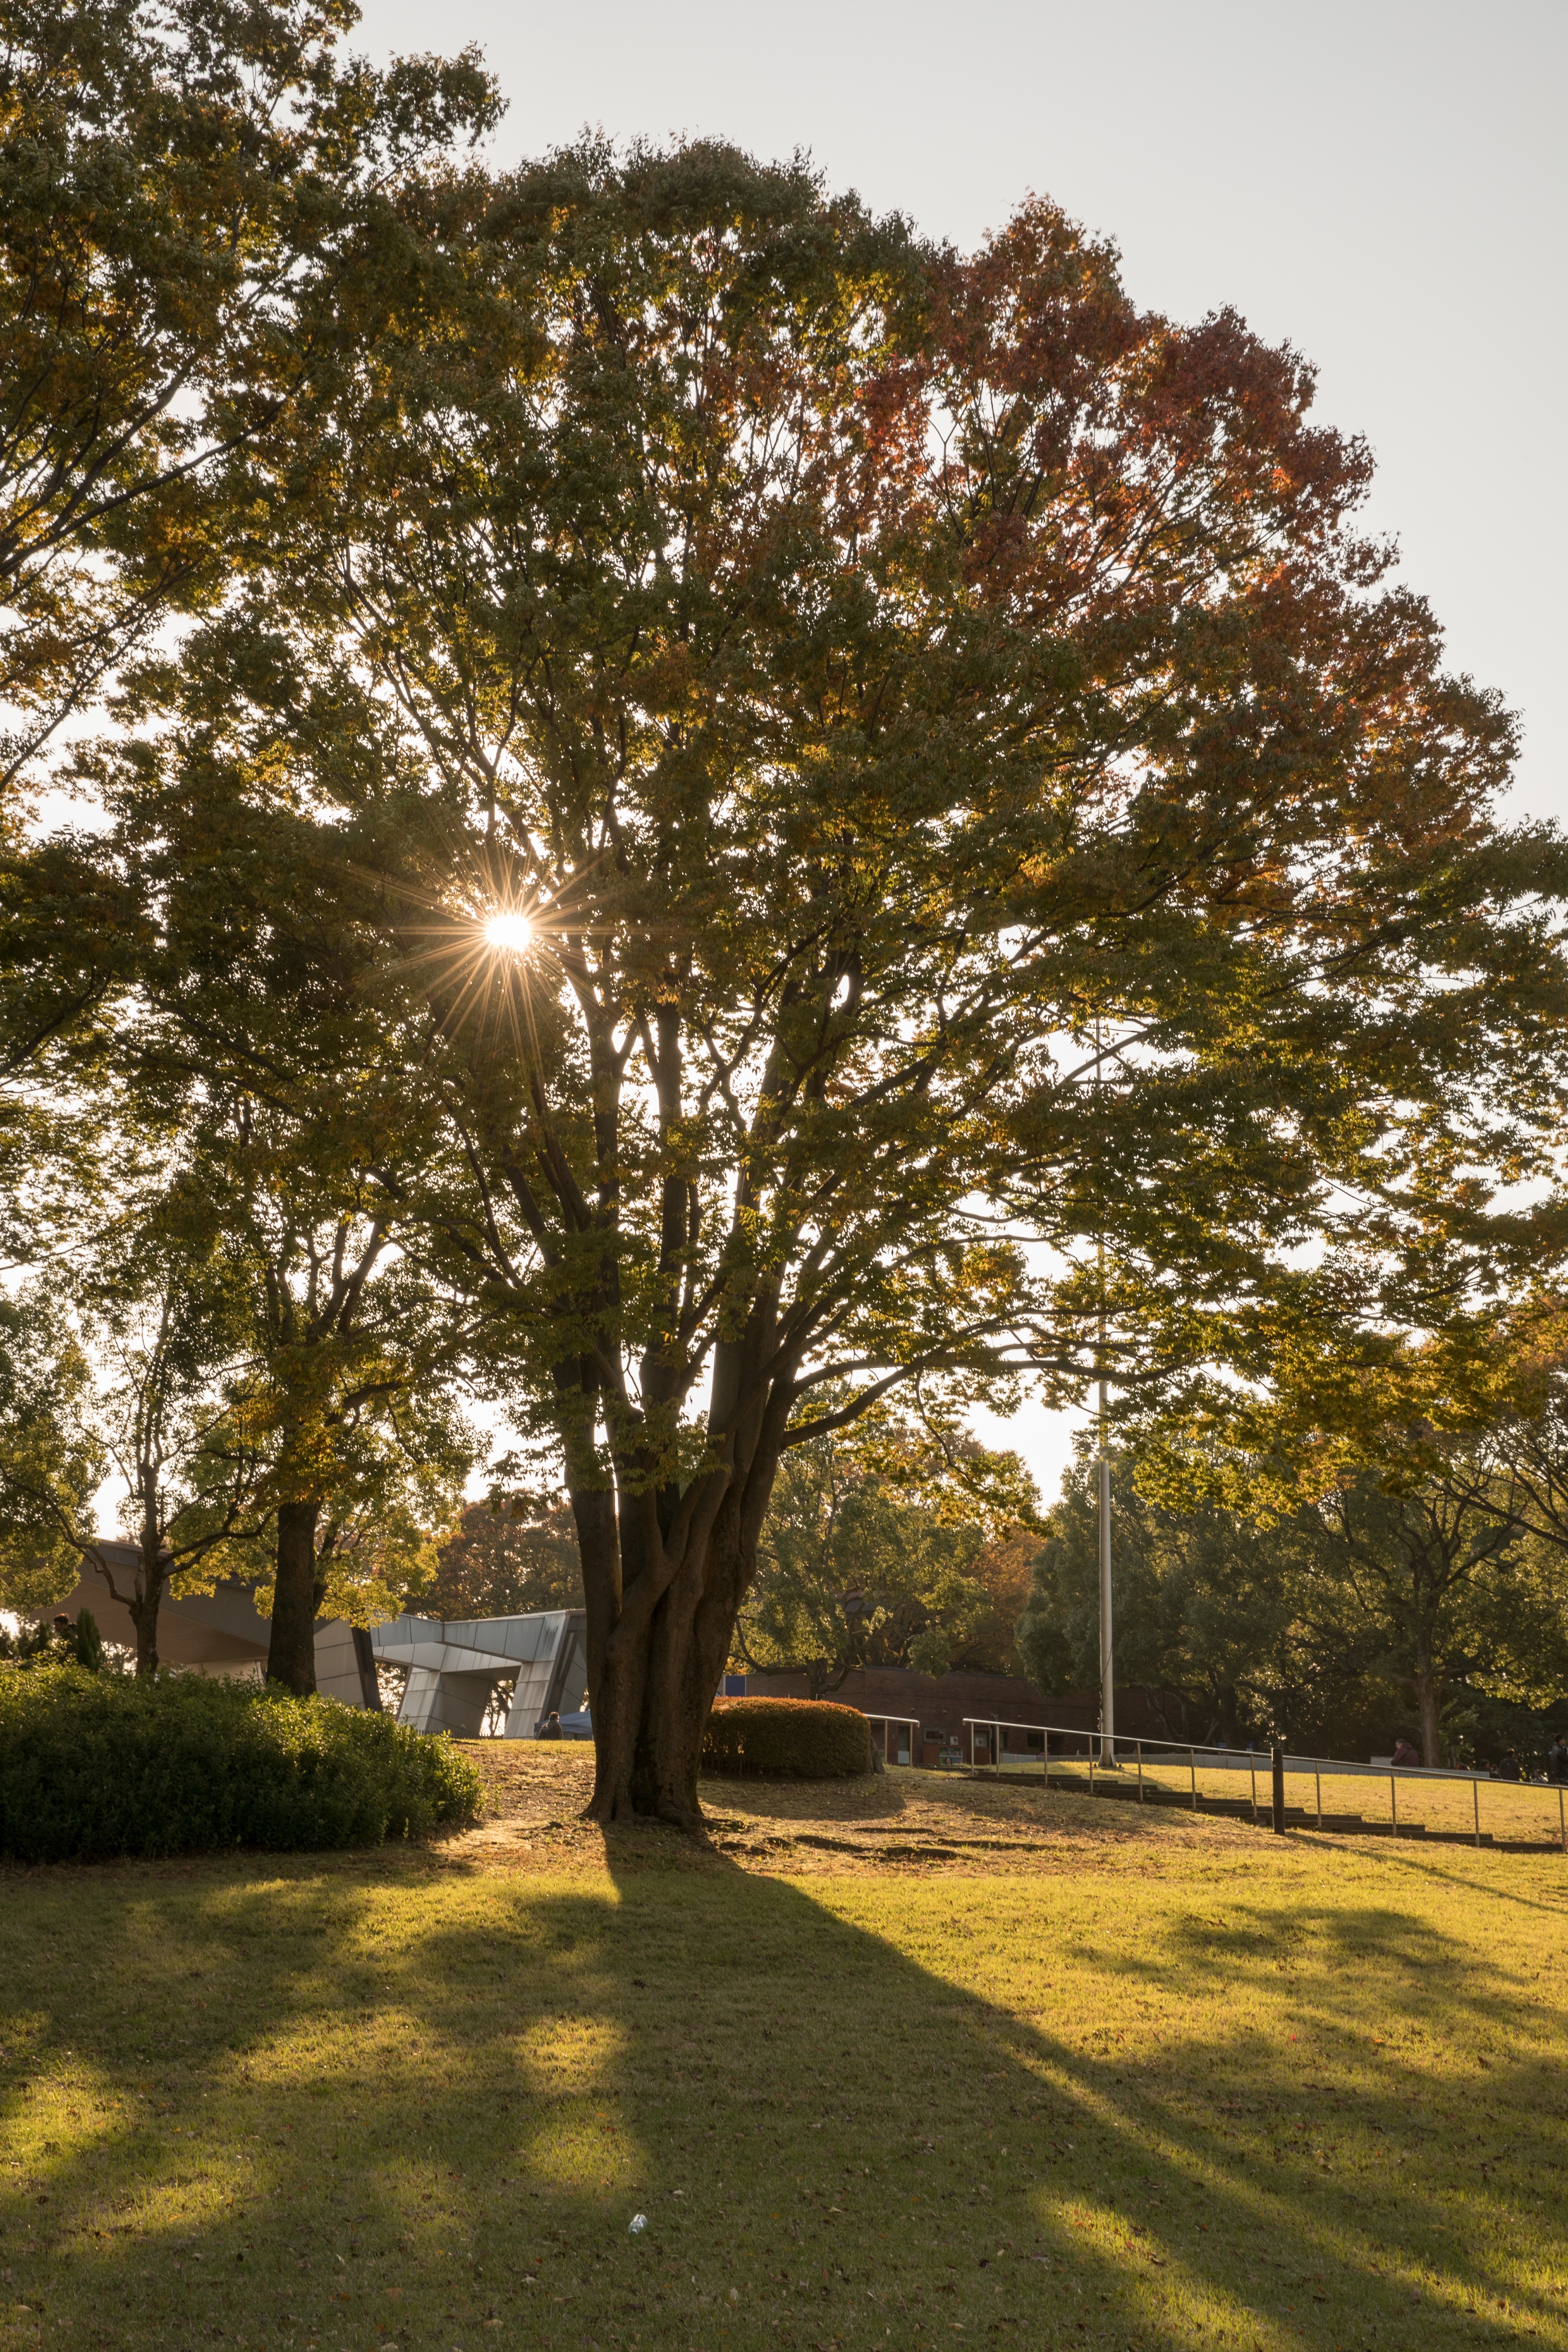
tree, nature, plant, sunlight, morning, leaf, flower, autumn, park, season, flowering plant, woody plant